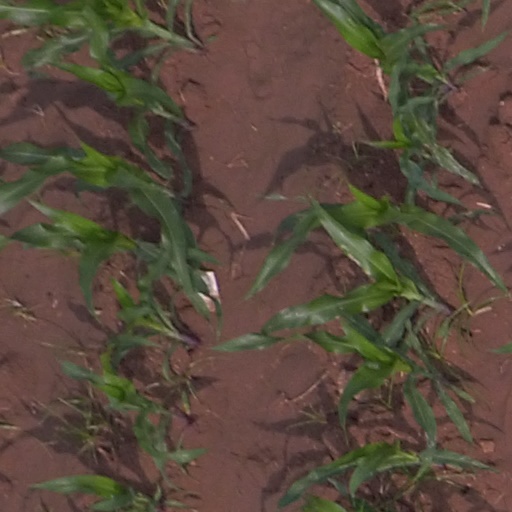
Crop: maize; corn